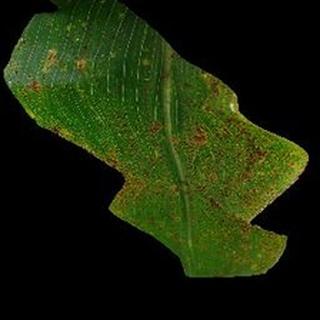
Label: corn_common_rust